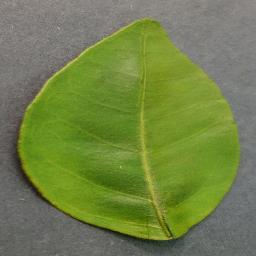
Label: Orange___Haunglongbing_(Citrus_greening)